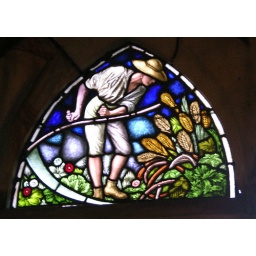
Stained glass window in the Kronenburg, Burg Bentheim, Bad Bentheim